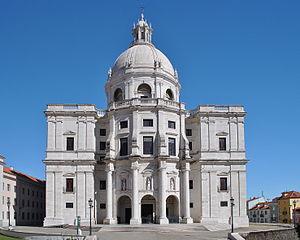
João Antunes, né à Lisbonne le 30 septembre 1643 et mort à Lisbonne le 25 novembre 1712, était un architecte portugais, considéré comme l'un des plus importants de la période baroque au Portugal.